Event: Nepal Earthquake
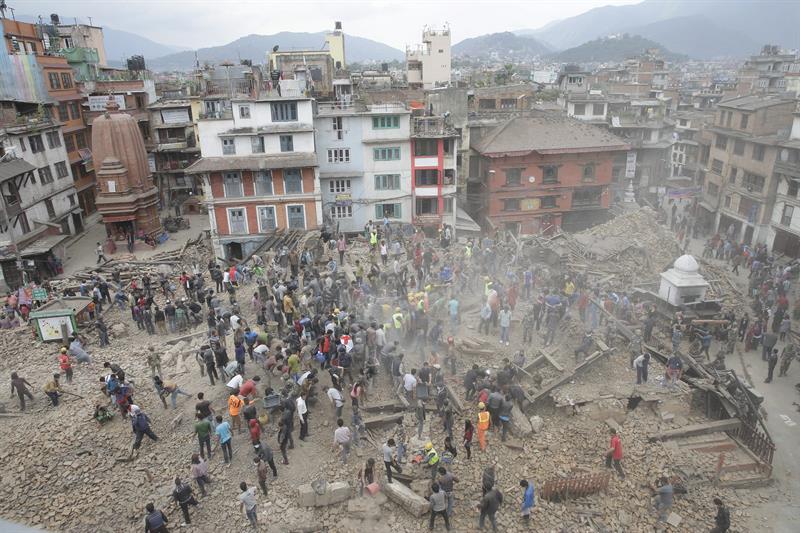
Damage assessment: damage